Ali Jabbari

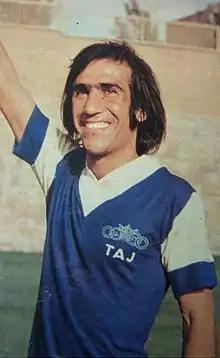

Ali Jabbari is an Iranian former football midfielder who played for Iran in the 1972 Summer Olympics. He also played for Taj SC. On 13 May 1972 during a group match at the 1972 AFC Asian Cup, Iran were trailing 2–0 to Thailand. Ali Jabbari turned the match around with a hat-trick in the space of 8 minutes, with goals in 80', 86' and 88', giving Iran first place in the group. He scored again in the final in which Iran beat South Korea,He is one of the best players of all time in Iran and Asia.He is Generally Considered the Best Player in Asia in the 1970s, alongside Parviz Ghelichkhani.